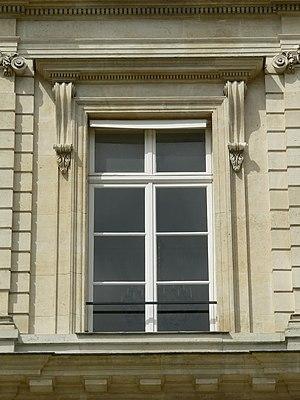
Une baie est une ouverture dans un mur. Elle est destinée à laisser un passage à travers le mur pour permettre aux hommes ou aux animaux de circuler, pour éclairer, pour aérer. Dans certains cas, la baie est destinée uniquement à orner, c'est le cas des baies aveugles.